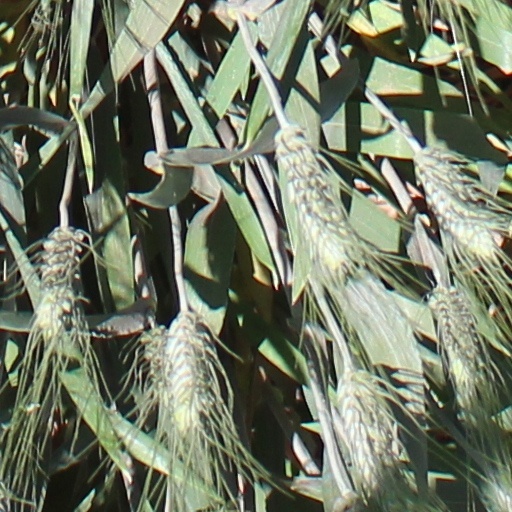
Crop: wheat